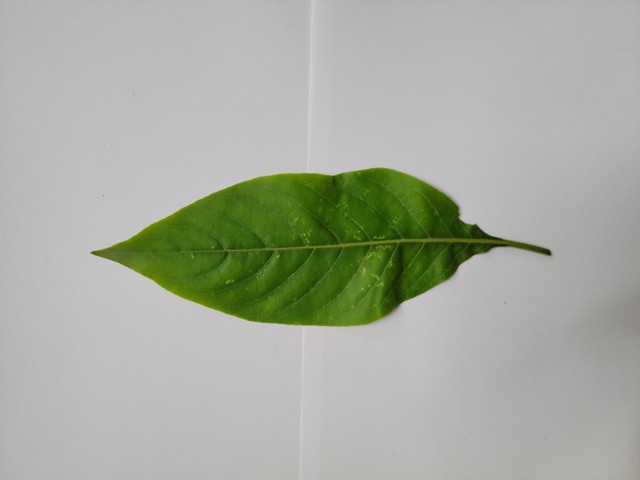
Plant: basok